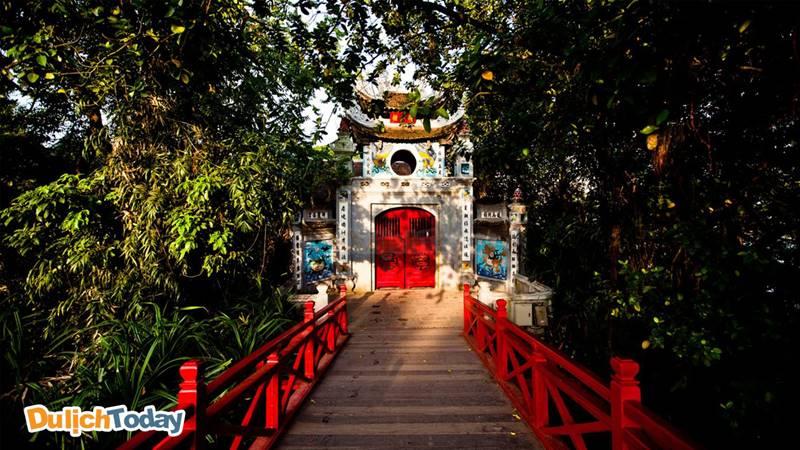
cây cầu này đang dẫn lối vào một ngôi đền